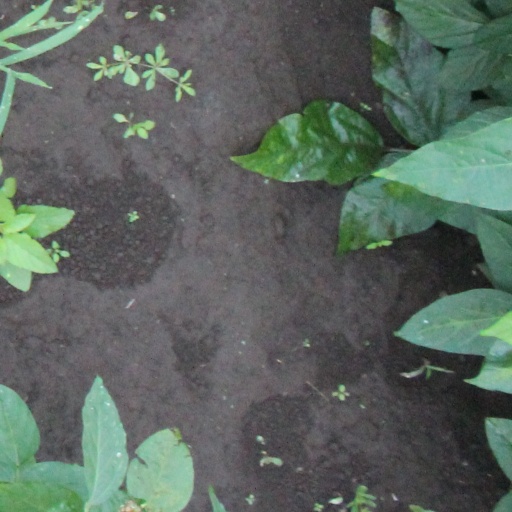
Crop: soybean